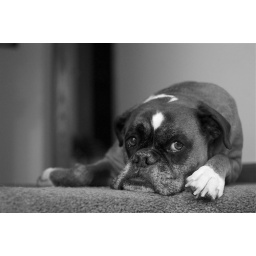
Another dog photo but I love the look in his face it looks kind of sad but I find it interesting.